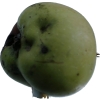
Label: Apple 12